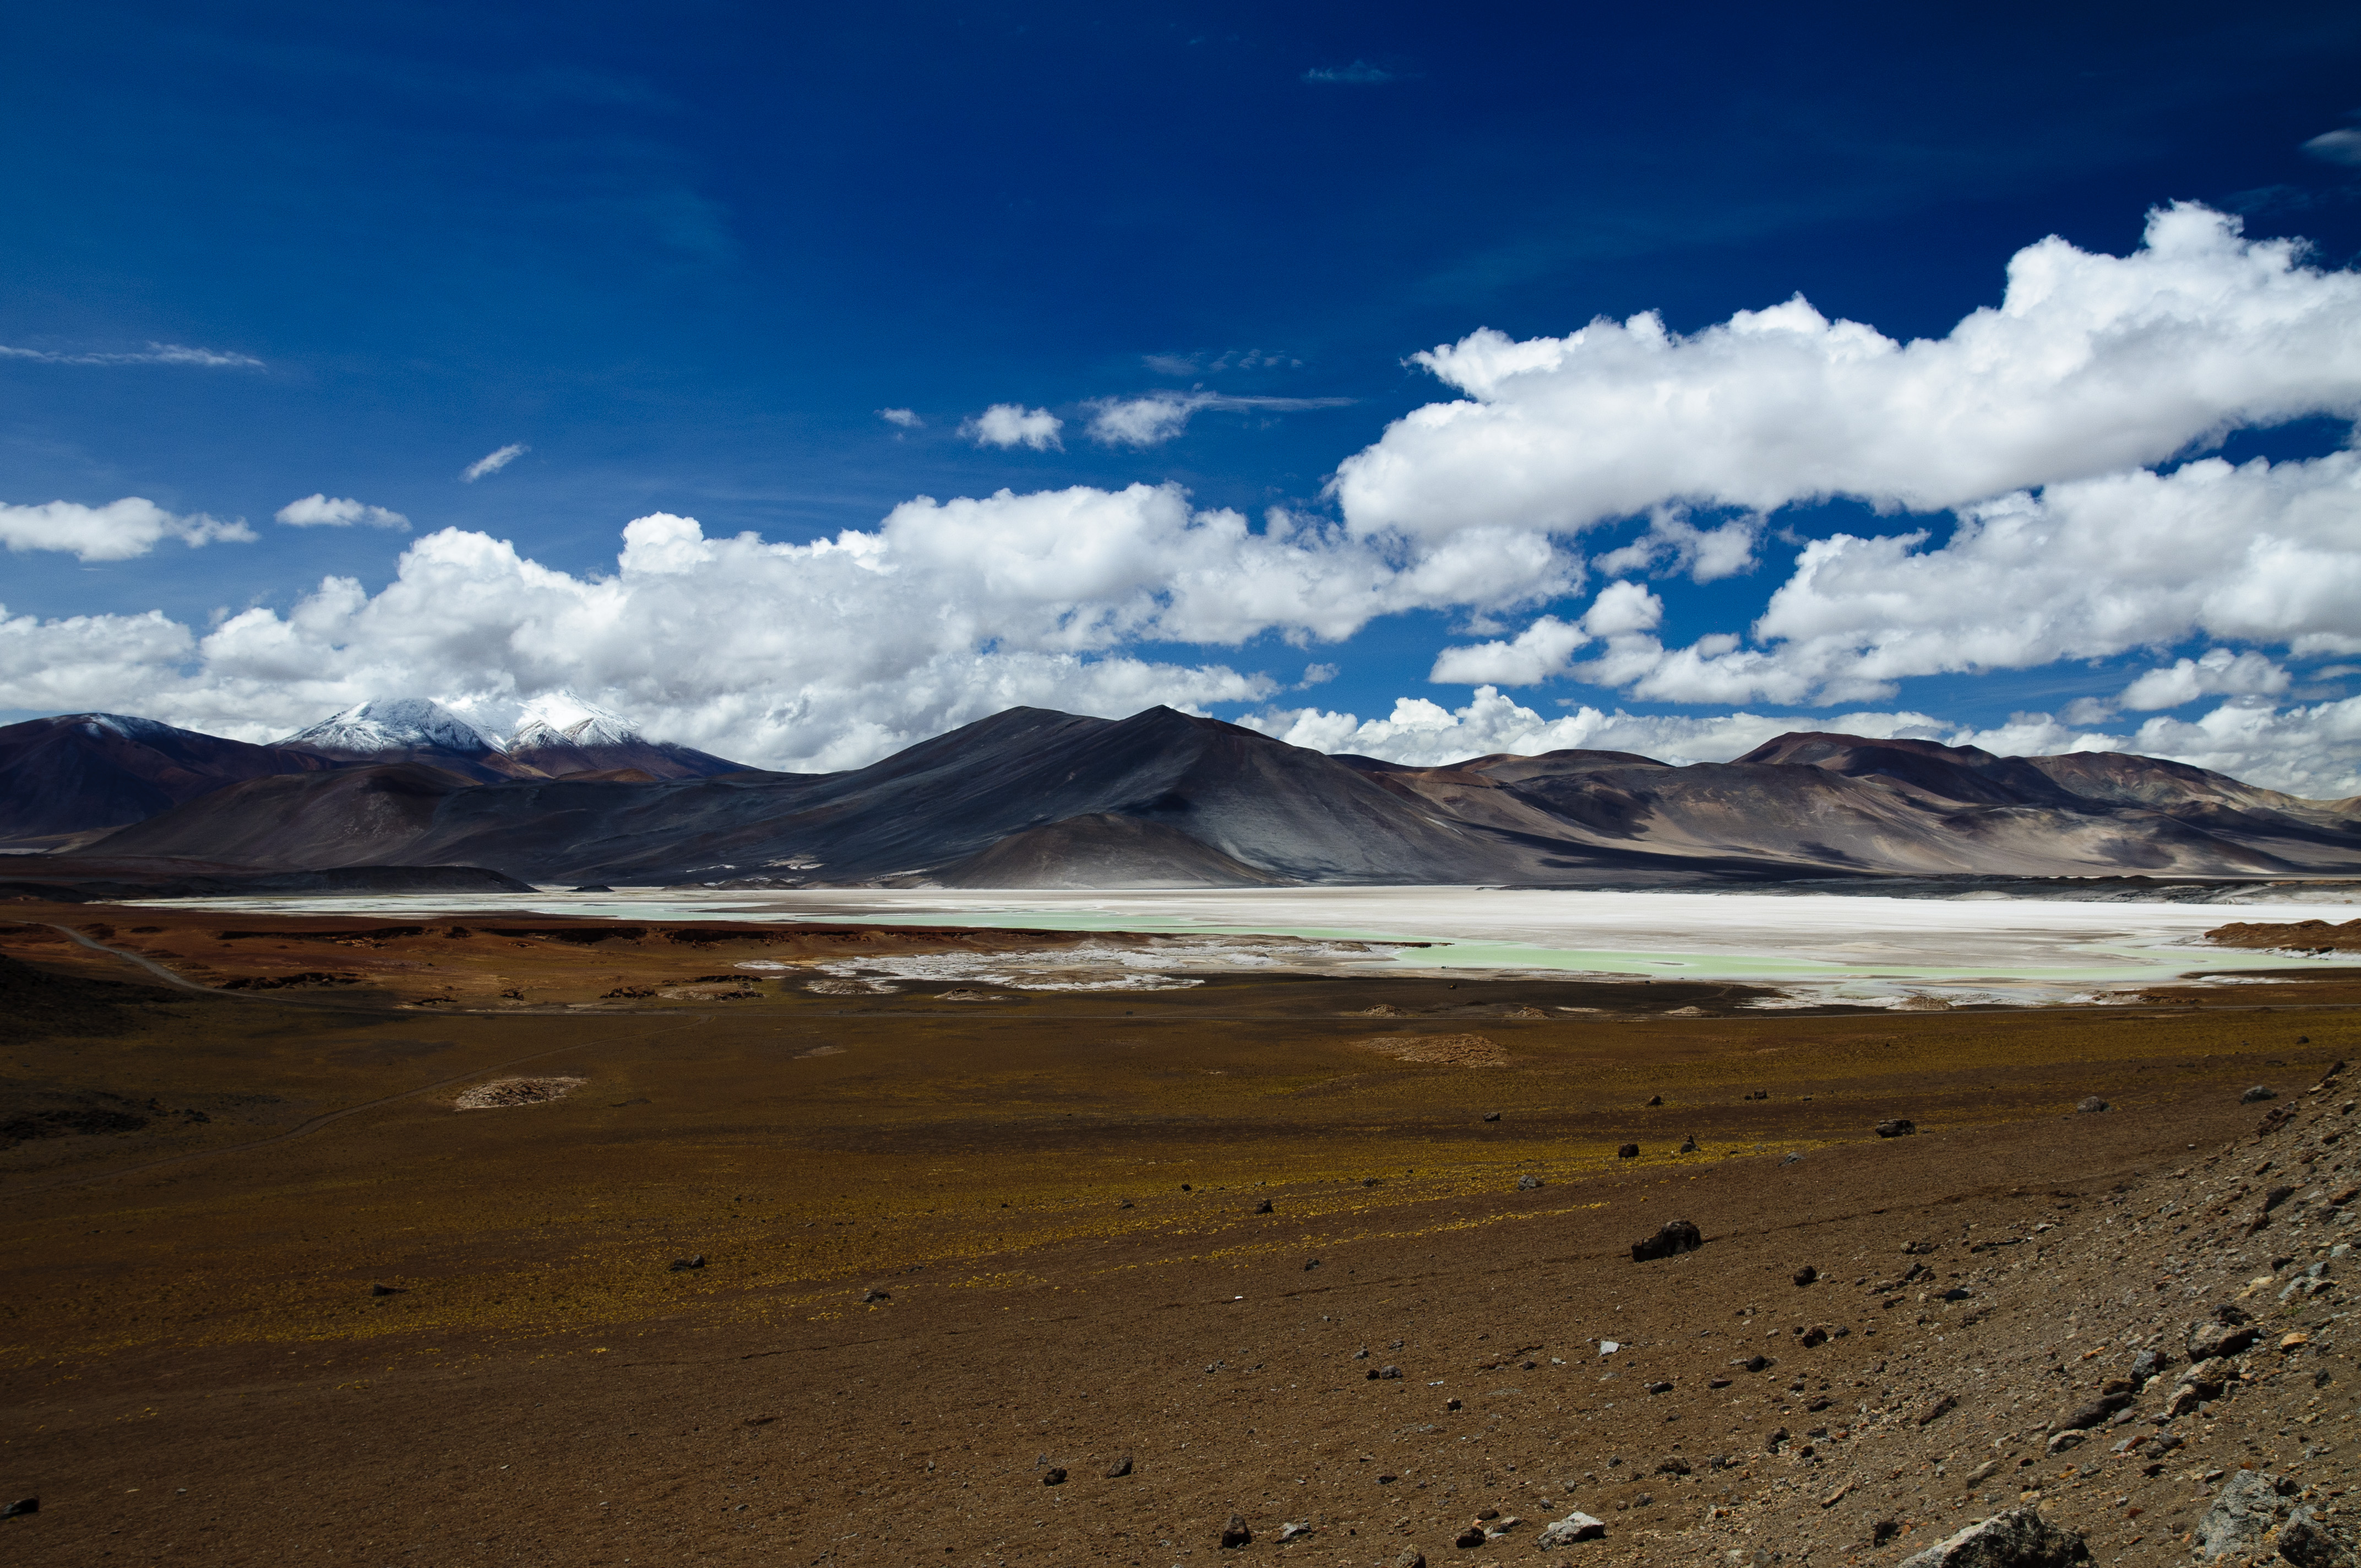
landscape, sea, horizon, wilderness, mountain, cloud, sky, hill, valley, mountain range, nikon, plain, chile, plateau, fell, loch, sanpedrodeatacama, d300, landform, natural environment, geographical feature, mountainous landforms